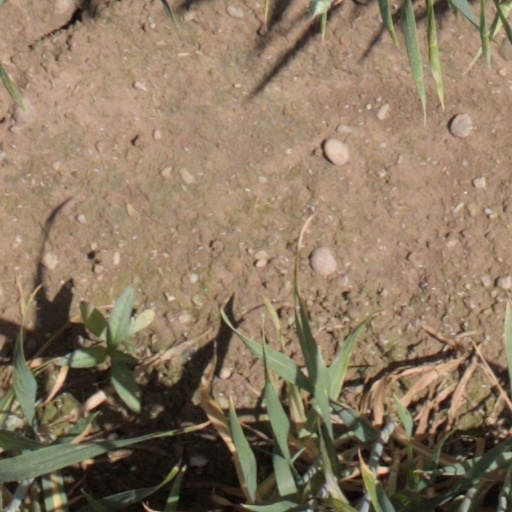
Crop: wheat